Magdalen Dacre

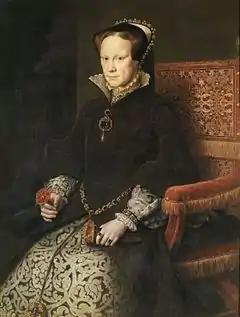
Magdalen Dacre took part in the bridal procession at the wedding of Mary I (pictured) to Philip II of Spain in 1554

In 1553 Edward VI, the boy king who succeeded Henry VIII, died after six years on the throne, aged 15, the same age as Dacre. Mary I, daughter of Henry VIII and Katherine of Aragon, became Queen of England, and England returned to Roman Catholicism. By 1554 Mary had turned her attention to finding a suitor and producing an heir to the Tudor dynasty, becoming engaged to Philip II of Spain. The marriage took place at Winchester Cathedral on 25 July 1554 and Dacre, as a maid of honour, was selected as a bridesmaid and took part in the bridal procession, dressed in purple velvet.